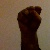
The image shows a hand gesture representing the letter 'S' in Indian Sign Language.